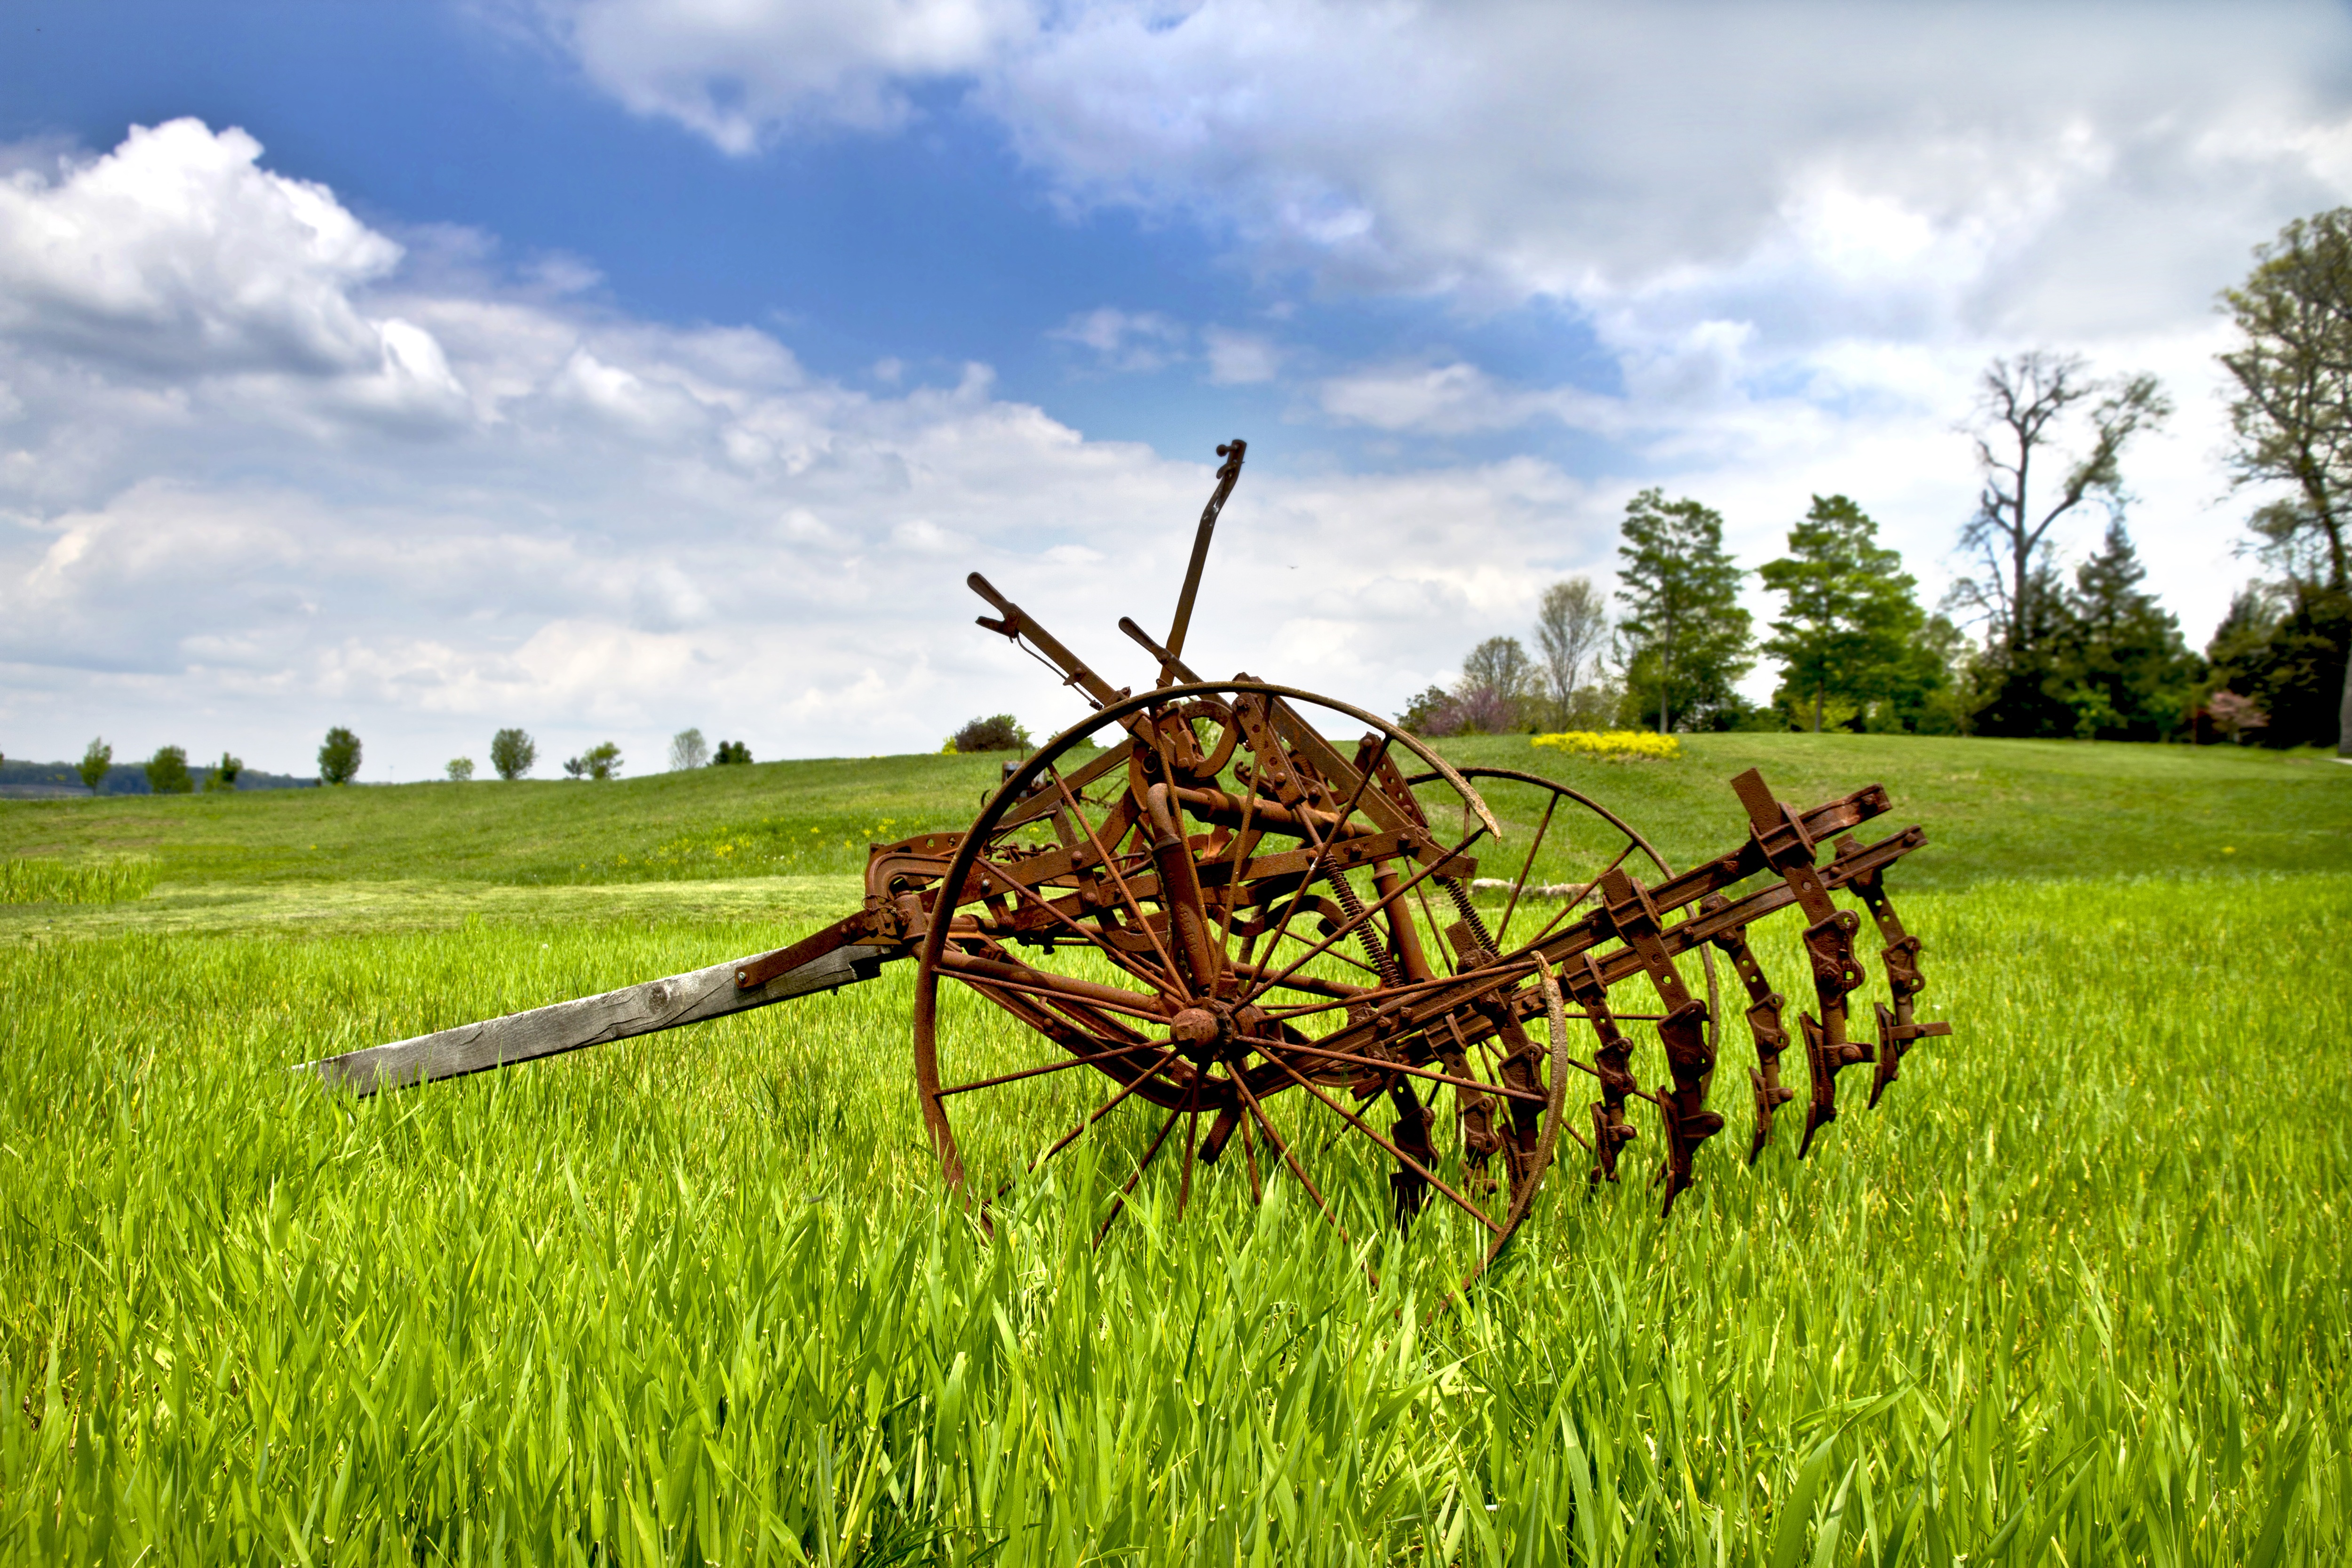
tree, nature, grass, sky, field, farm, lawn, vintage, antique, meadow, prairie, flower, old, farming, equipment, crop, pasture, machinery, blue, agriculture, clouds, grassland, hardware, disk, disc, rural area, paddy field, harrow, grass family